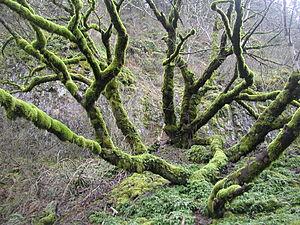
Les Phragmoplastophyta, ou Phragmoplastophytes, sont une division de végétaux regroupant les plantes terrestres et quelques groupes d'algues.